David Dunlap Observatory

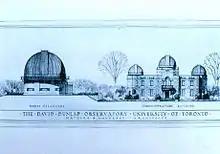
Concept sketch of David Dunlap Observatory

The DDO owes its existence almost entirely to the efforts of Clarence Chant. Chant had not shown an early interest in astronomy, but while attending University College, University of Toronto, he became interested in mathematics and physics, eventually joining the university as a lecturer in physics in 1892. Over the next several years he worked as a schoolteacher and civil servant. During a later leave of absence he earned his PhD from Harvard University and did postdoctoral work in Germany.